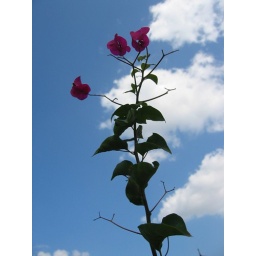
the three ateneo roses errr bougainvillas against the sky